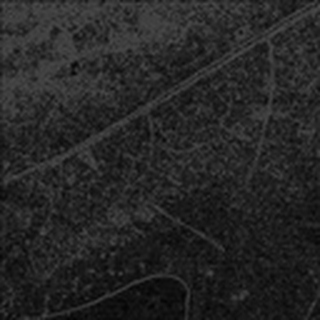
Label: cotton_target_spot